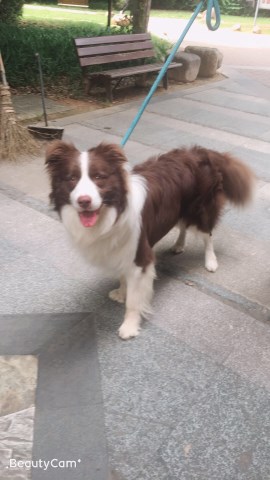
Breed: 2594-n000109-Border_collie